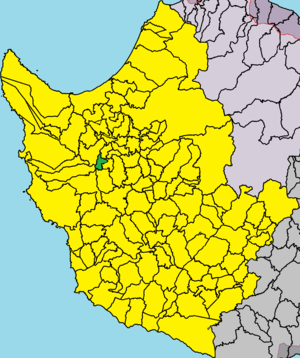
Páno Akourdália est un village de Chypre de plus de 44 habitants.